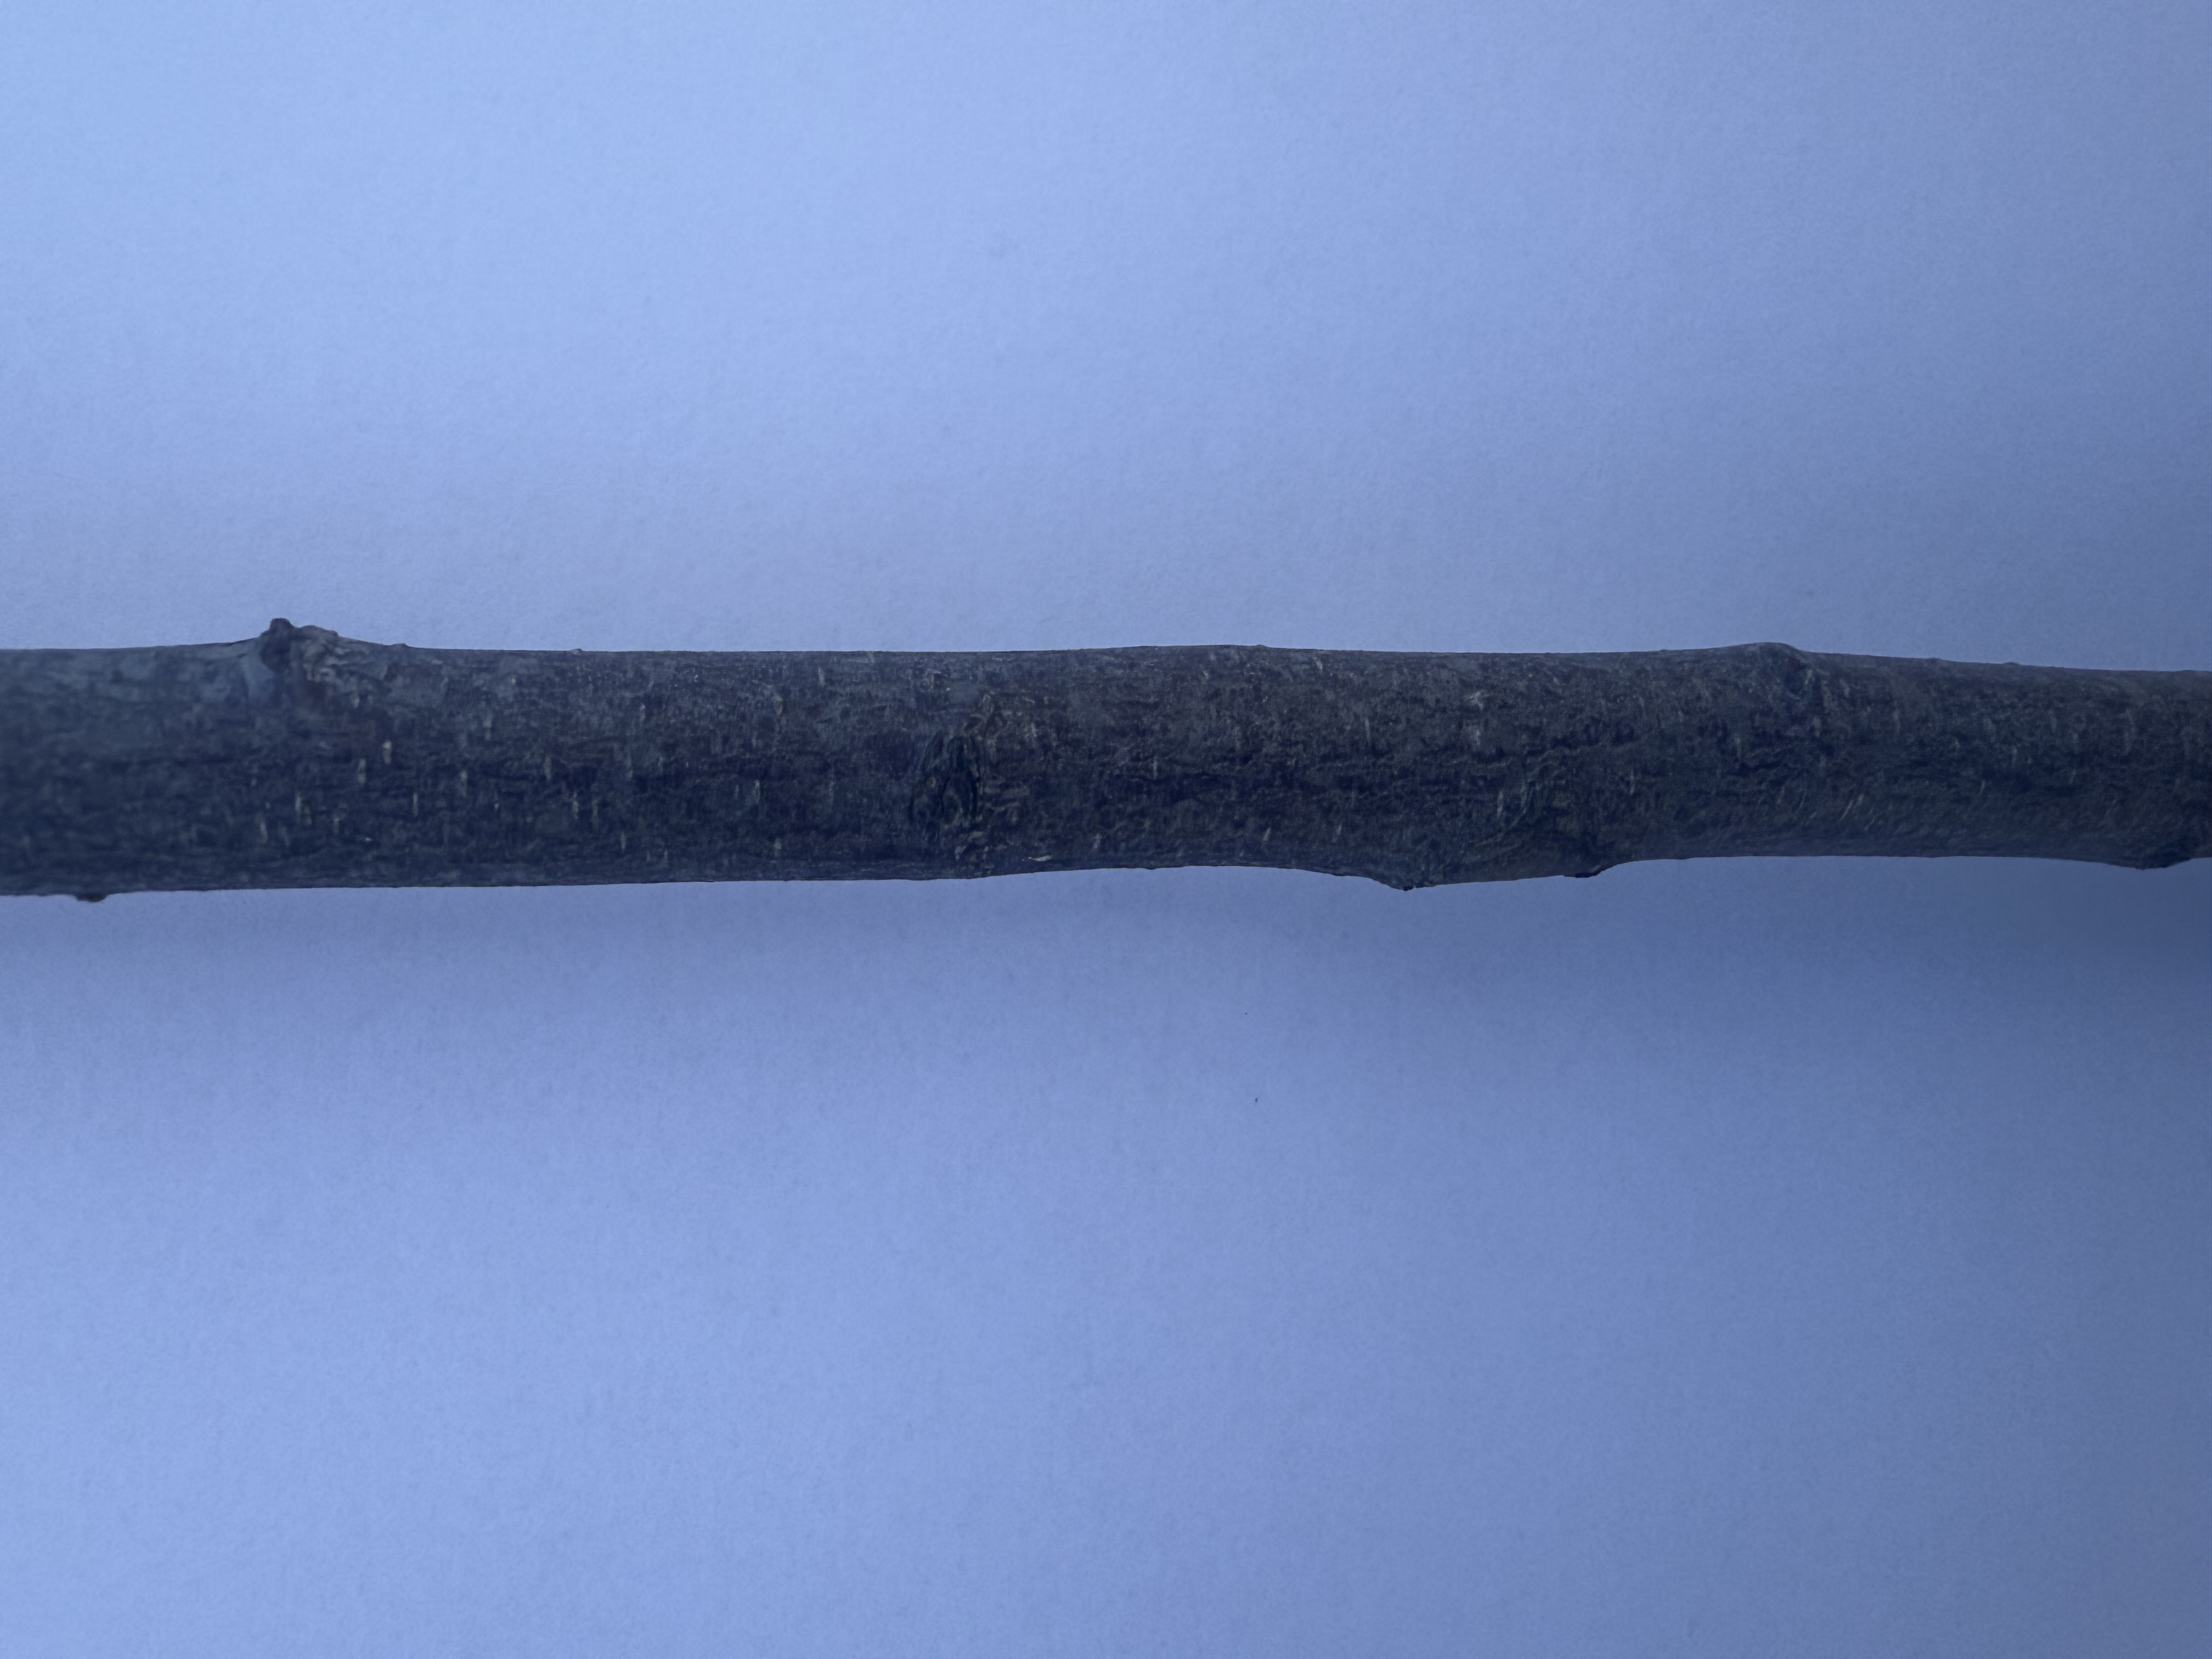
Variety: Fortune Plum